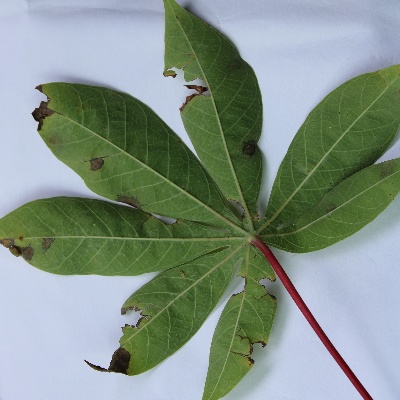
Crop: Cassava
Condition: brown spot